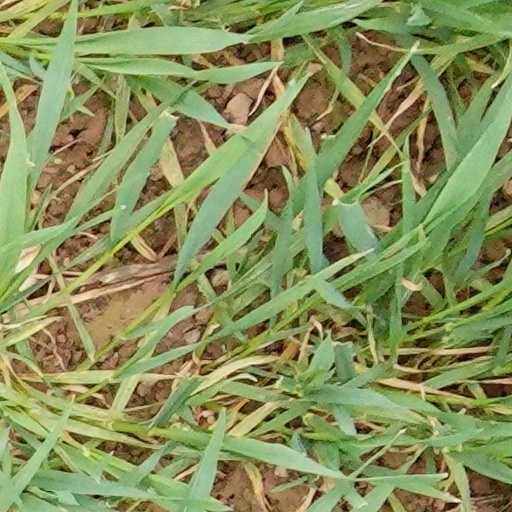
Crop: wheat